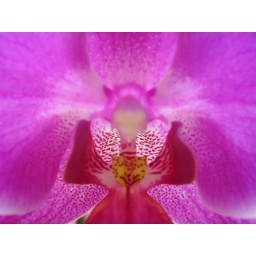
The pot plant that is now suffering in the kitchen!